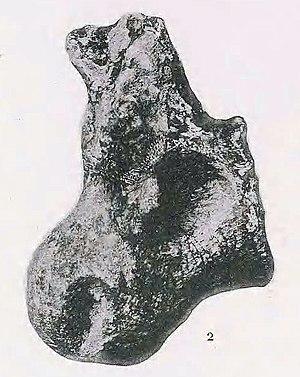
Microcoelus est un genre nomen dubium de titanosaure du Crétacé retrouvé en Argentine.